Lake Titicaca

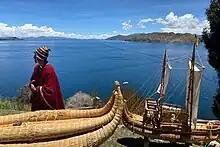
An Aimara man next to a reed boat on Lake Titicaca

Since 2000, Lake Titicaca has experienced constantly receding water levels. Between April and November 2009 alone, the water level dropped by , reaching the lowest level since 1949. This drop is caused by shortened rainy seasons and the melting of glaciers feeding the tributaries of the lake. Water pollution is also an increasing concern because cities in the Titicaca watershed grow, sometimes outpacing solid waste and sewage treatment infrastructure. According to the Global Nature Fund (GNF), Titicaca's biodiversity is threatened by water pollution and the introduction of new species by humans. A 2011 United Nations report found alarming concentrations of cadmium, arsenic, and lead in various parts of the lake. In 2012, the GNF nominated the lake "Threatened Lake of the Year".